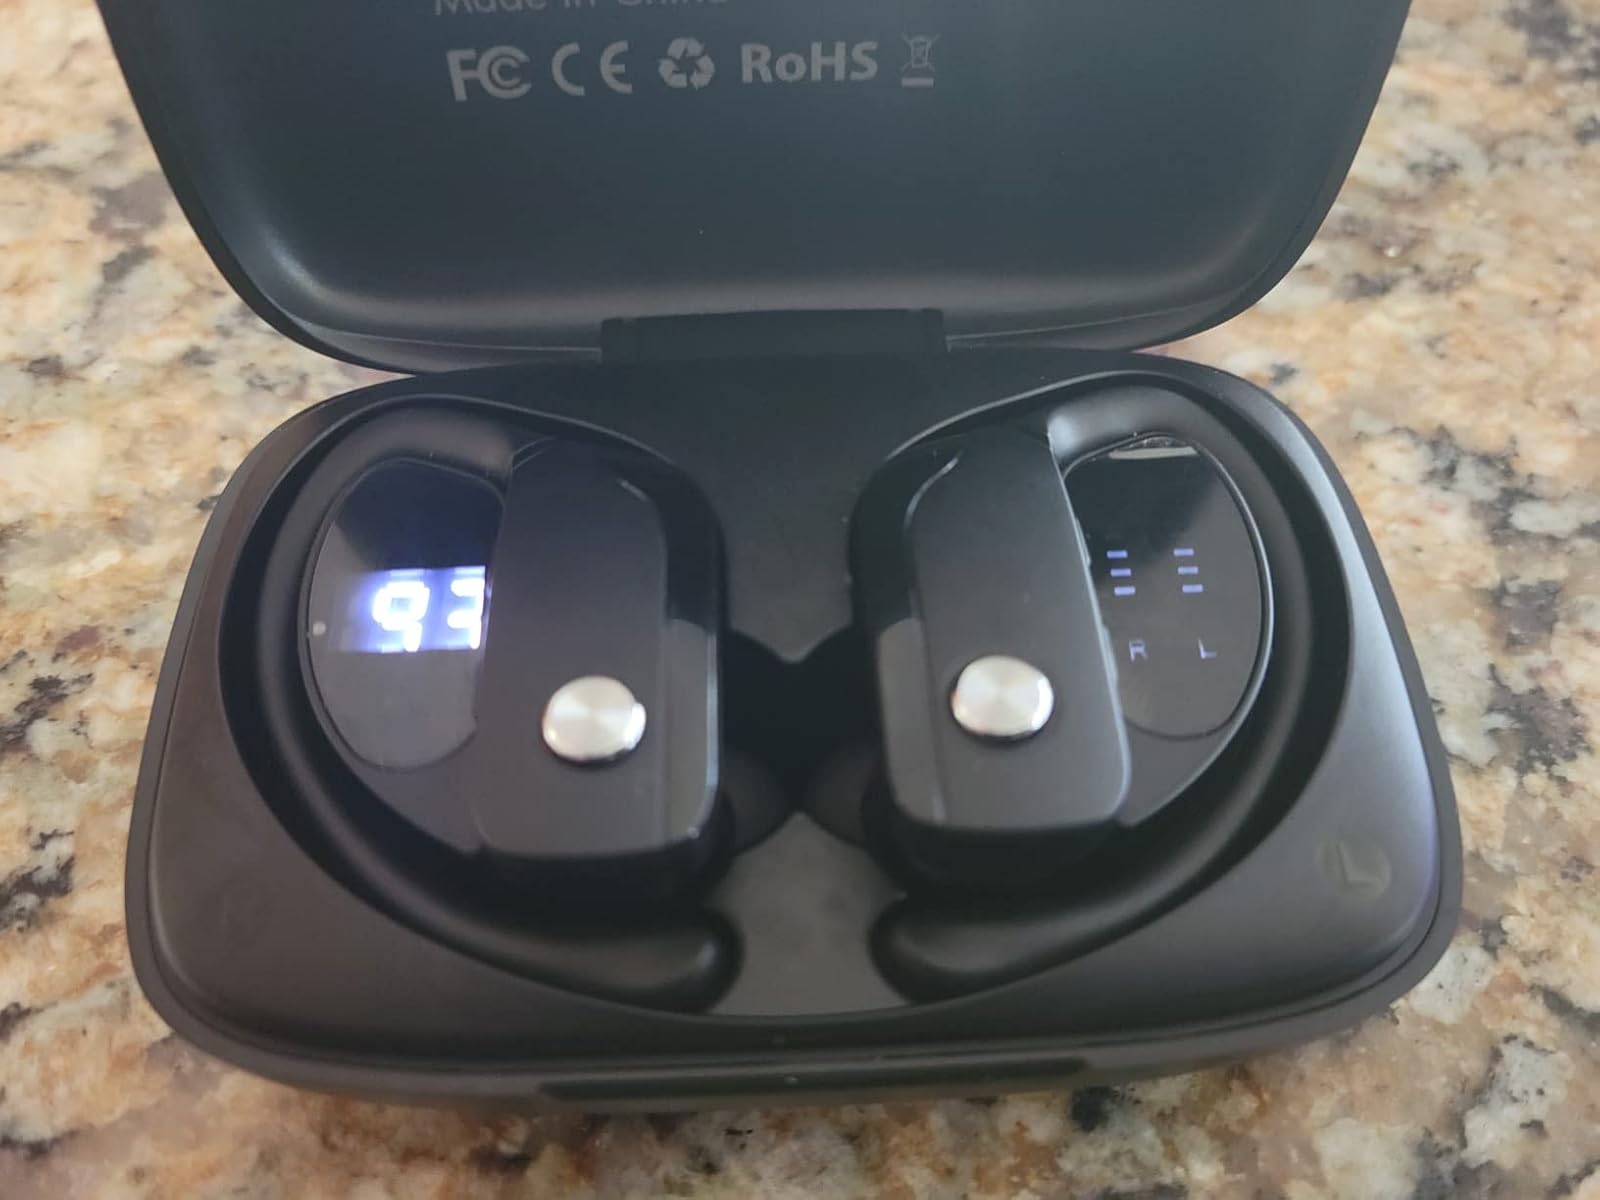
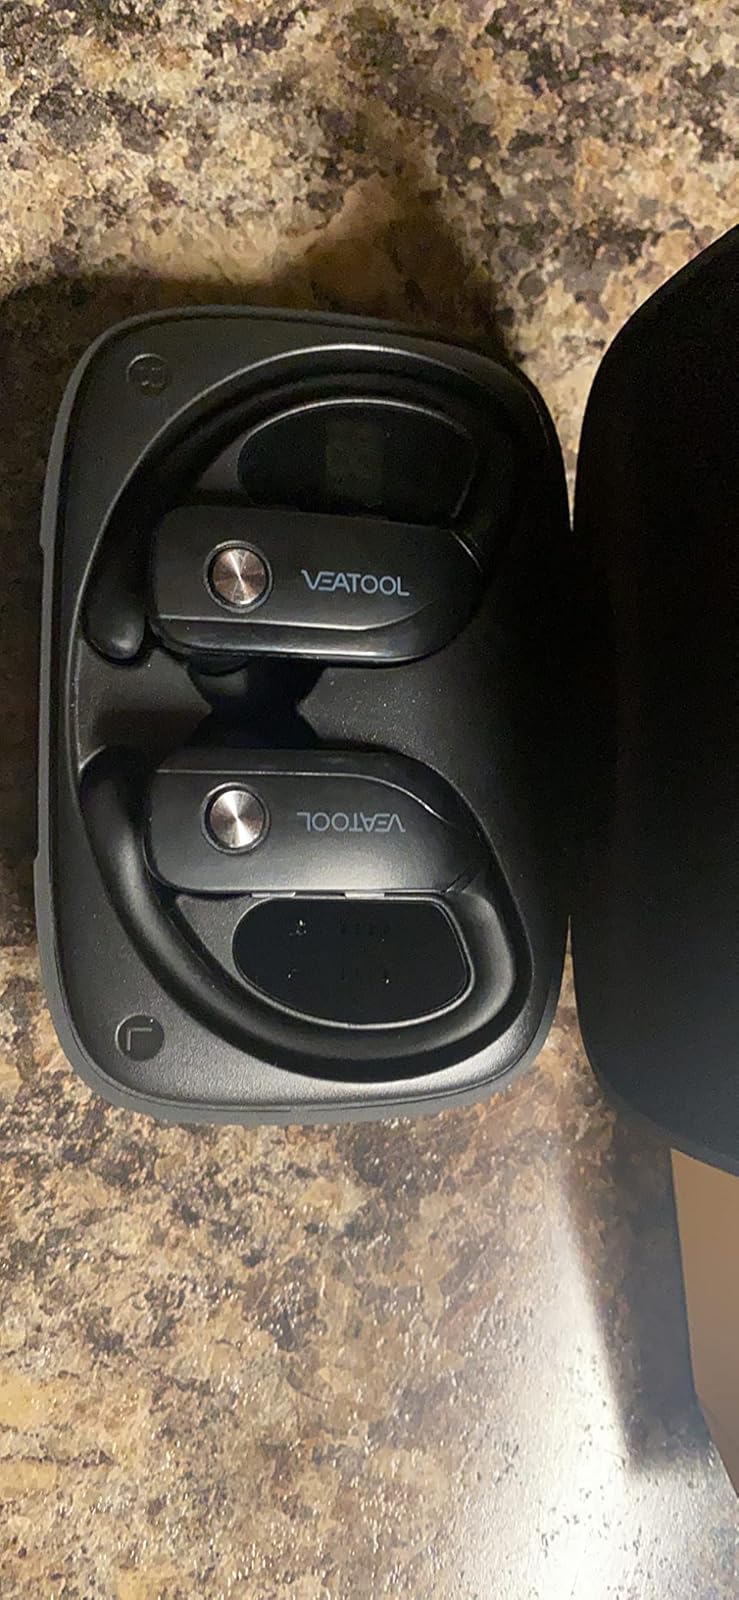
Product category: earbuds
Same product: no